Military Honour Guard Battalion

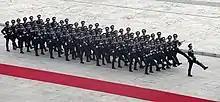
Members of the battalion conducting a troop review at the National Convention Center in Hanoi during the 16th ASEAN Summit in 2010.

The battalion has taken part in the welcoming of heads of state, heads of government, and senior government delegations, as well as taken part in functions related to the Communist Party of Vietnam, the state and the army. The battalion has also taken part in many national events, such as: